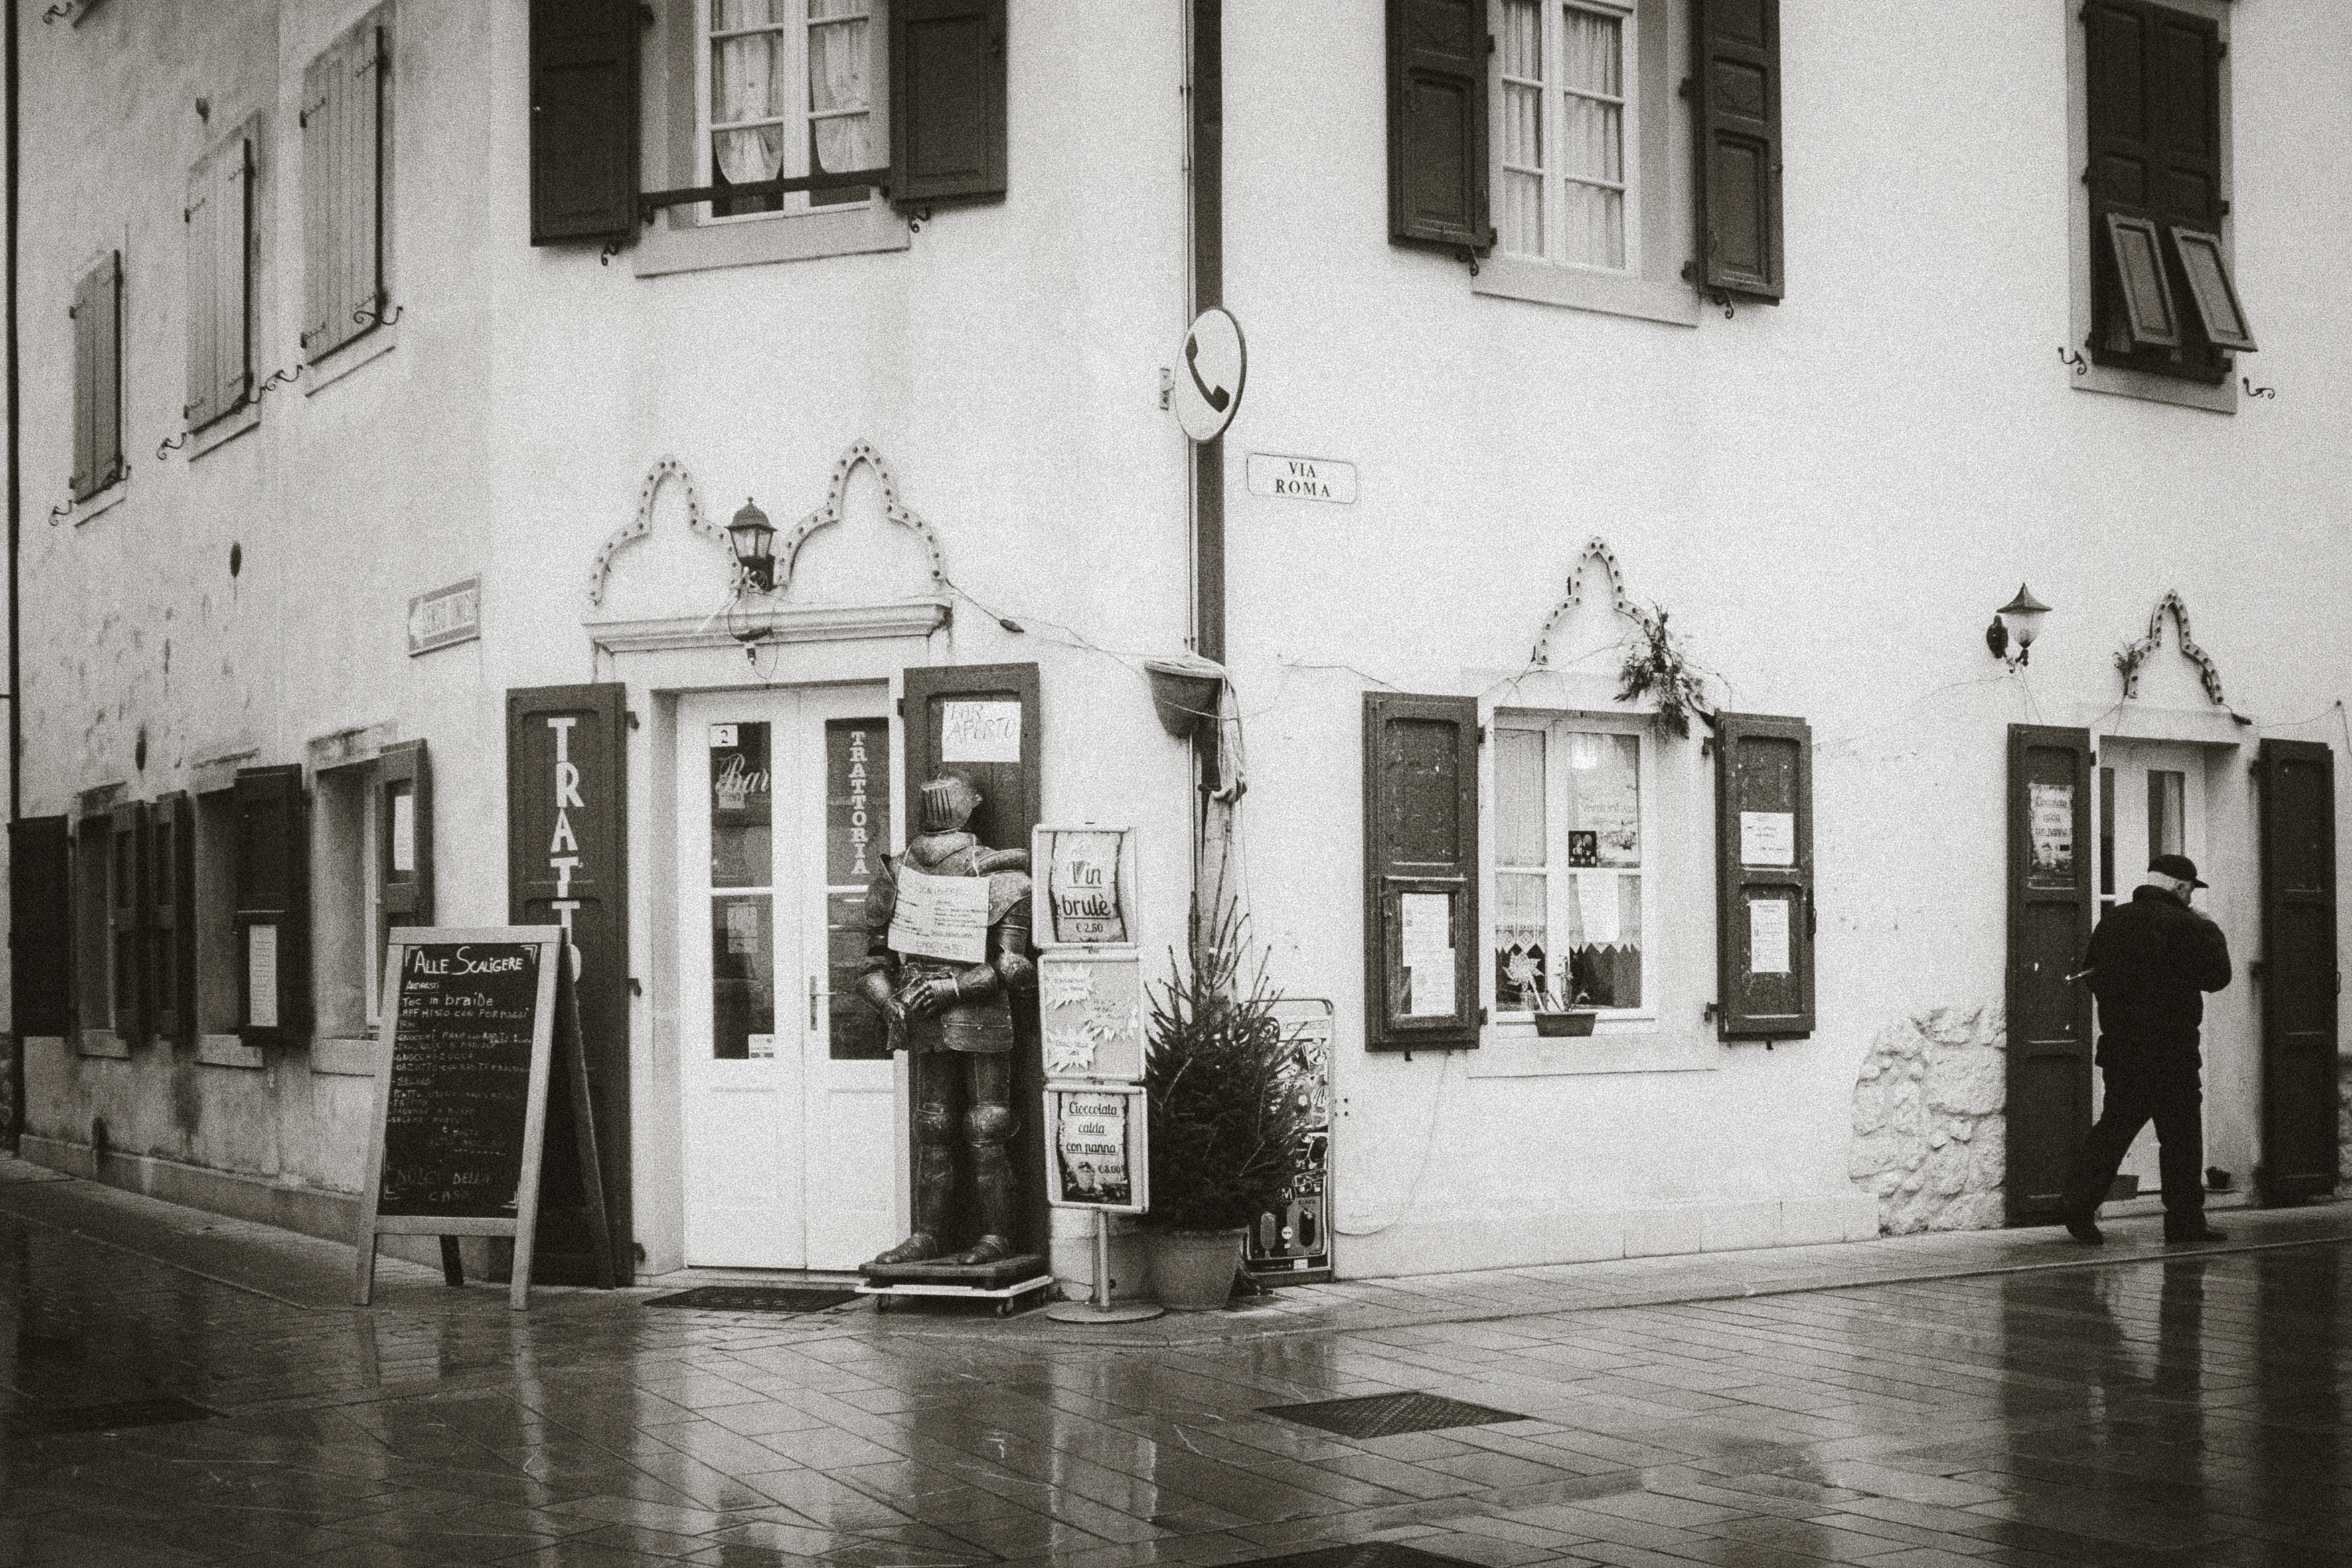
architecture, road, white, street, house, town, urban, travel, fujifilm, italy, facade, monochrome, bw, blackandwhite, blackwhite, ngc, photograph, history, it, fuji, fujixt1, fujix, noireblanc, venzone, friuliveneziagiulia, urban area, ancient history